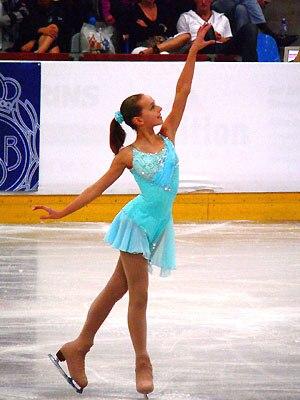
Ekaterina Kozireva au Grand Prix Junior 2006 de patinage artistique de La Hague (Hollande), figures libres